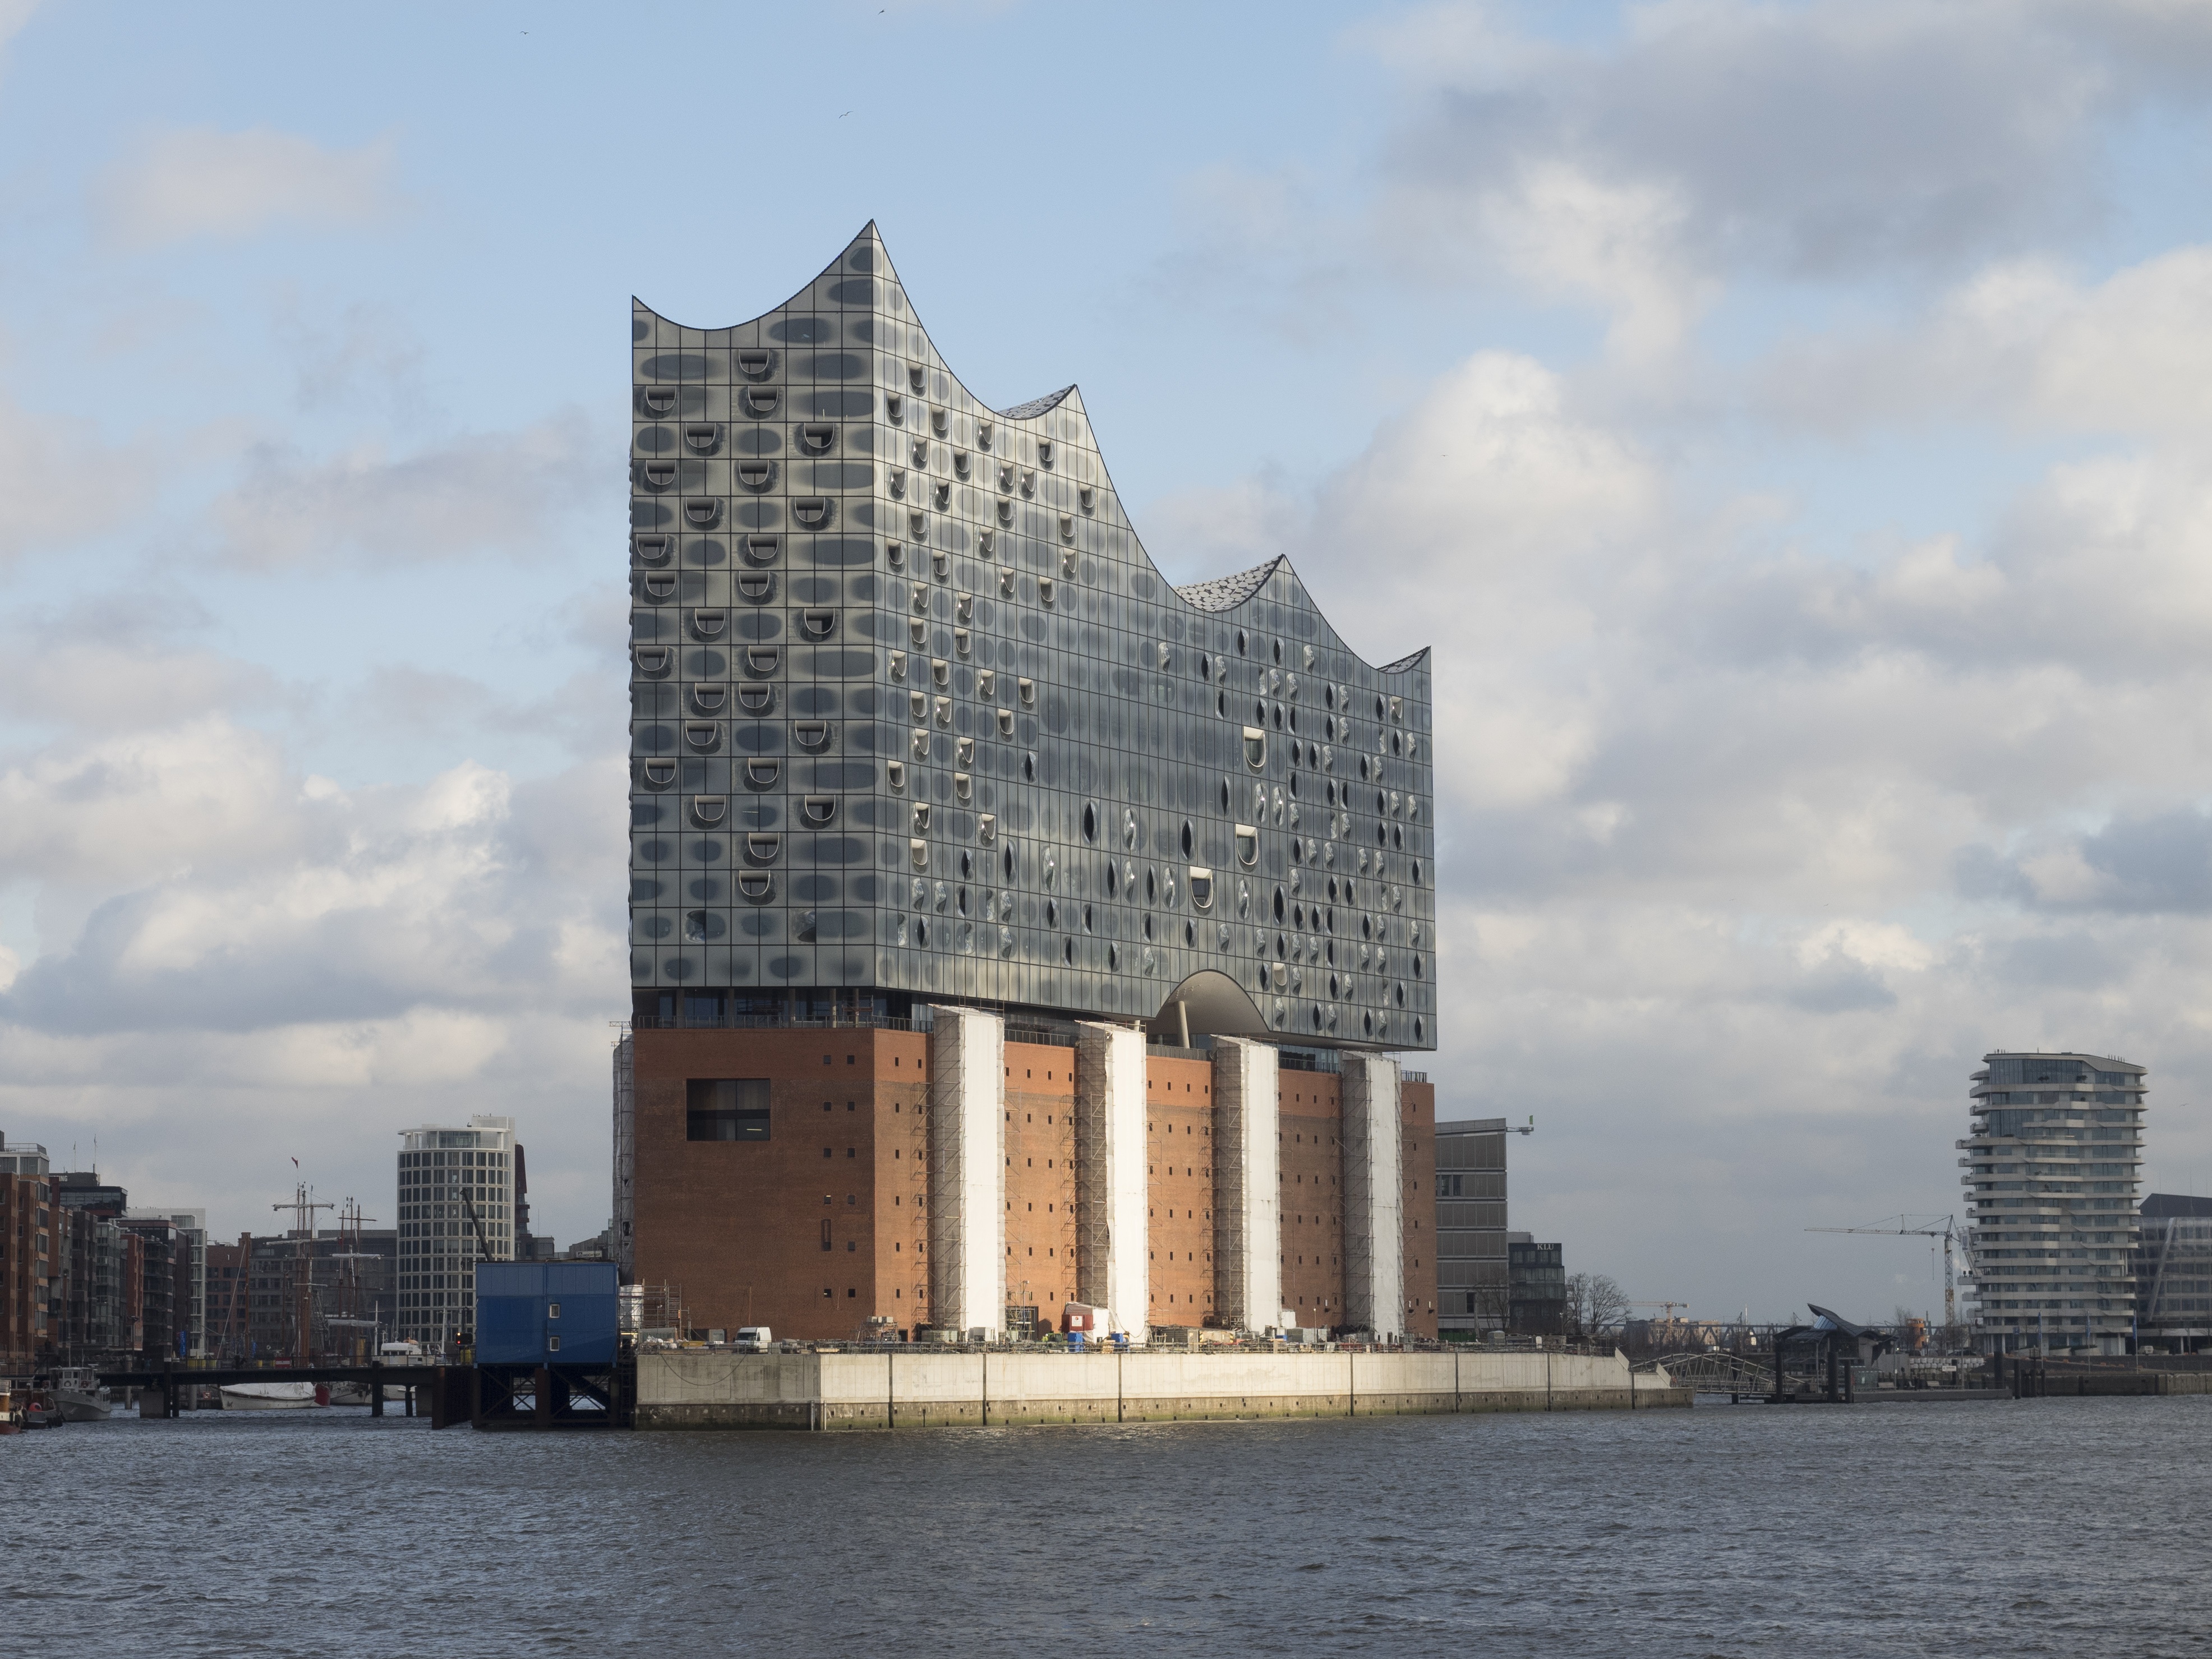
architecture, skyline, window, building, city, skyscraper, cityscape, downtown, tower, landmark, port, modern, tower block, places of interest, hotel, germany, tourist attraction, hamburg, hanseatic city, harbour city, elbe philharmonic hall, urban area, human settlement